Oceanus

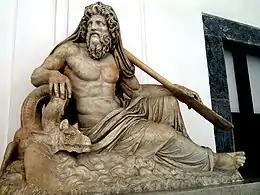
River Divinity, second century AD, Farnese collection, Naples National Archaeological Museum

Although sometimes treated as a person (such as Oceanus visiting Prometheus in Aeschylus' "Prometheus Bound", see above) Oceanus is more usually considered to be a place, that is, as the great world-encircling river. Twice Hesiod calls Oceanus "the perfect river" ("τελήεντος ποταμοῖο"), and Homer refers to the "stream of the river Oceanus" ("ποταμοῖο λίπεν ῥόον Ὠκεανοῖο"). Both Hesiod and Homer call Oceanus "backflowing" ("ἀψορρόου"), since, as the great stream encircles the earth, it flows back into itself. Hesiod also calls Oceanus "deep-swirling" ("βαθυδίνης"), while Homer calls him "deep-flowing" ("βαθυρρόου"). Homer says that Oceanus "bounds the Earth", and Oceanus was depicted on the shield of Achilles, encircling its rim, and so also on the shield of Heracles.